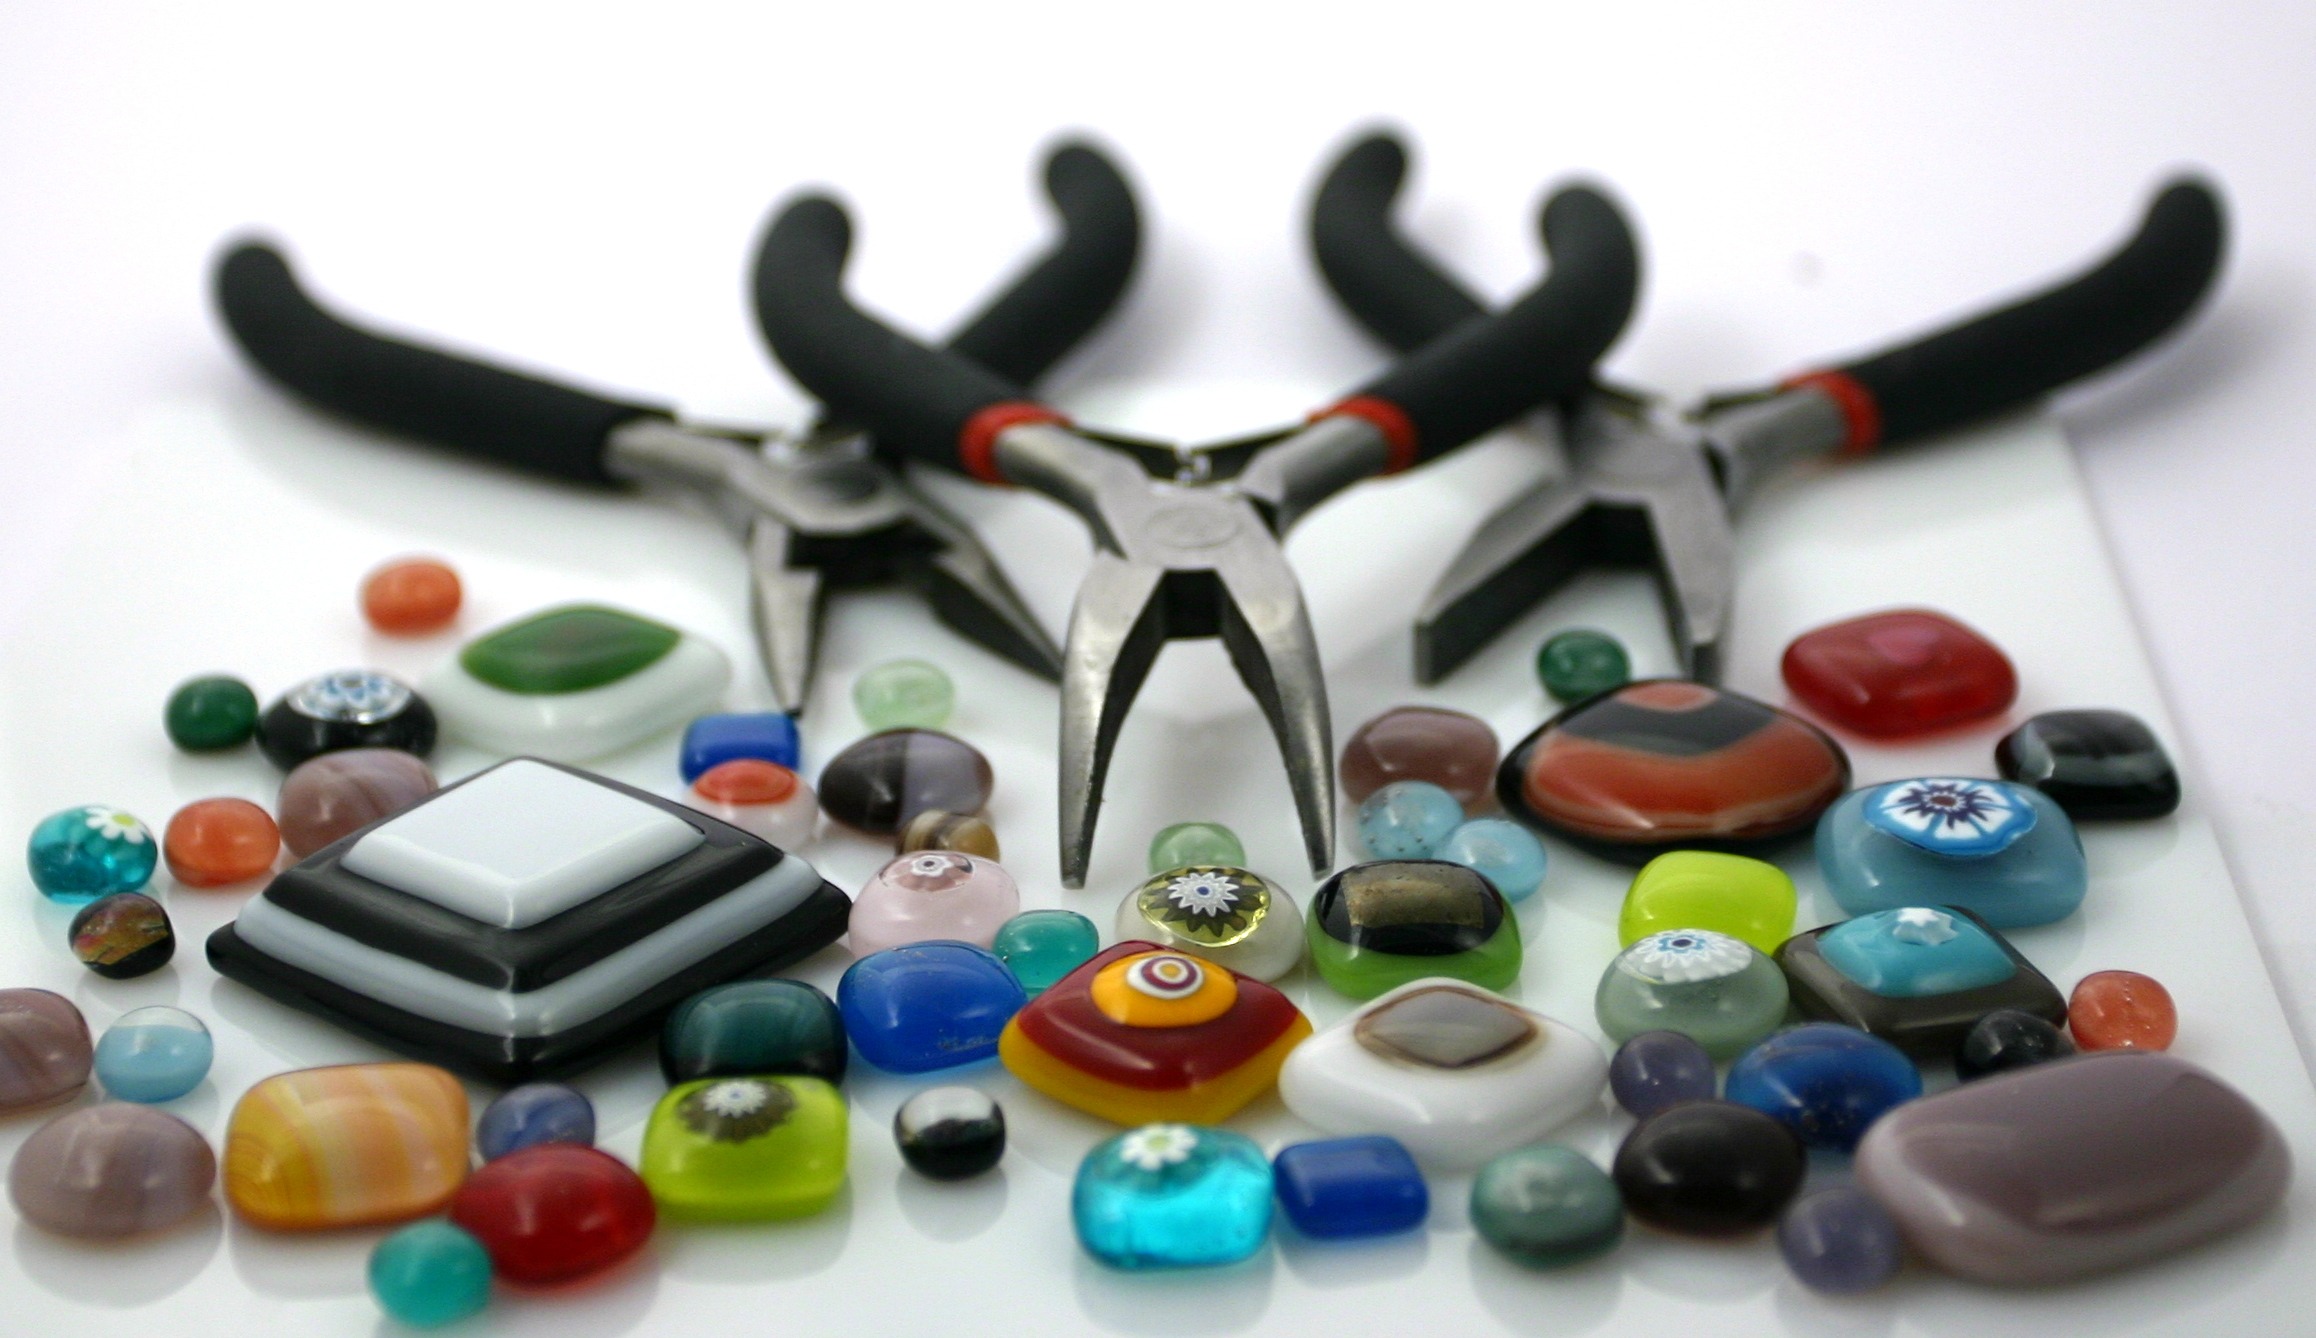
glass, tool, fashion, craft, colorful, bead, toy, jewelry, jewellery, art, tools, pliers, beads, clamp, jewelry making, fashion accessory, fused glass, jewelry supplies